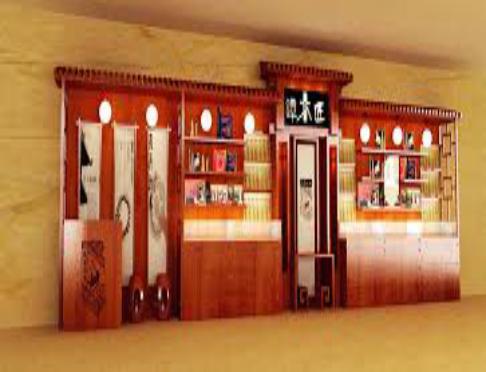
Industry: Necessities